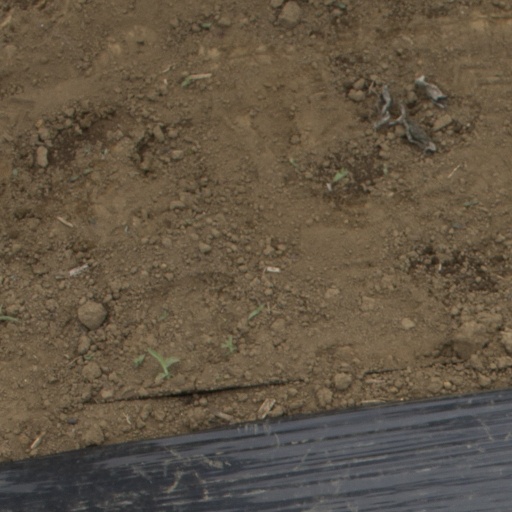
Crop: Jerusalem artichoke